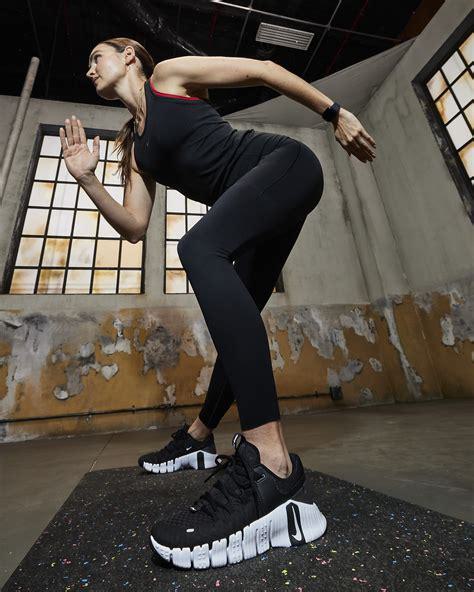
Brand: Nike
Model: Free Metcon 5